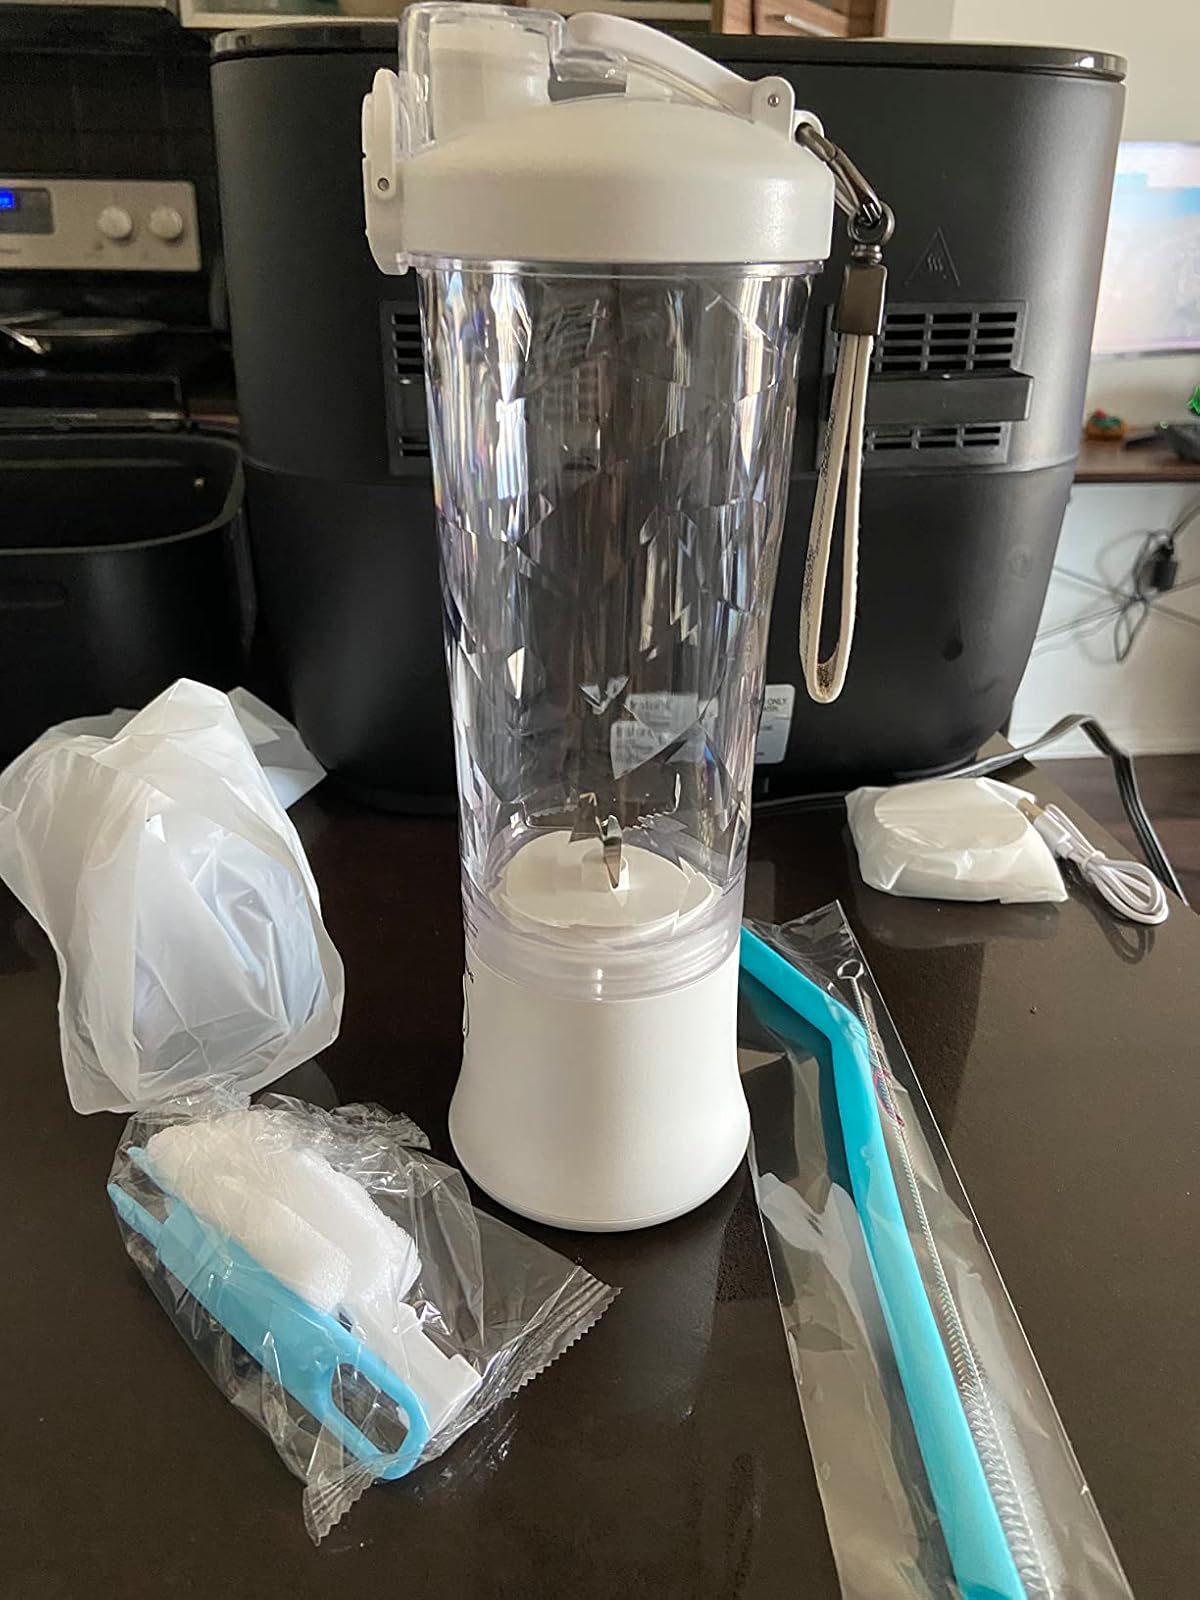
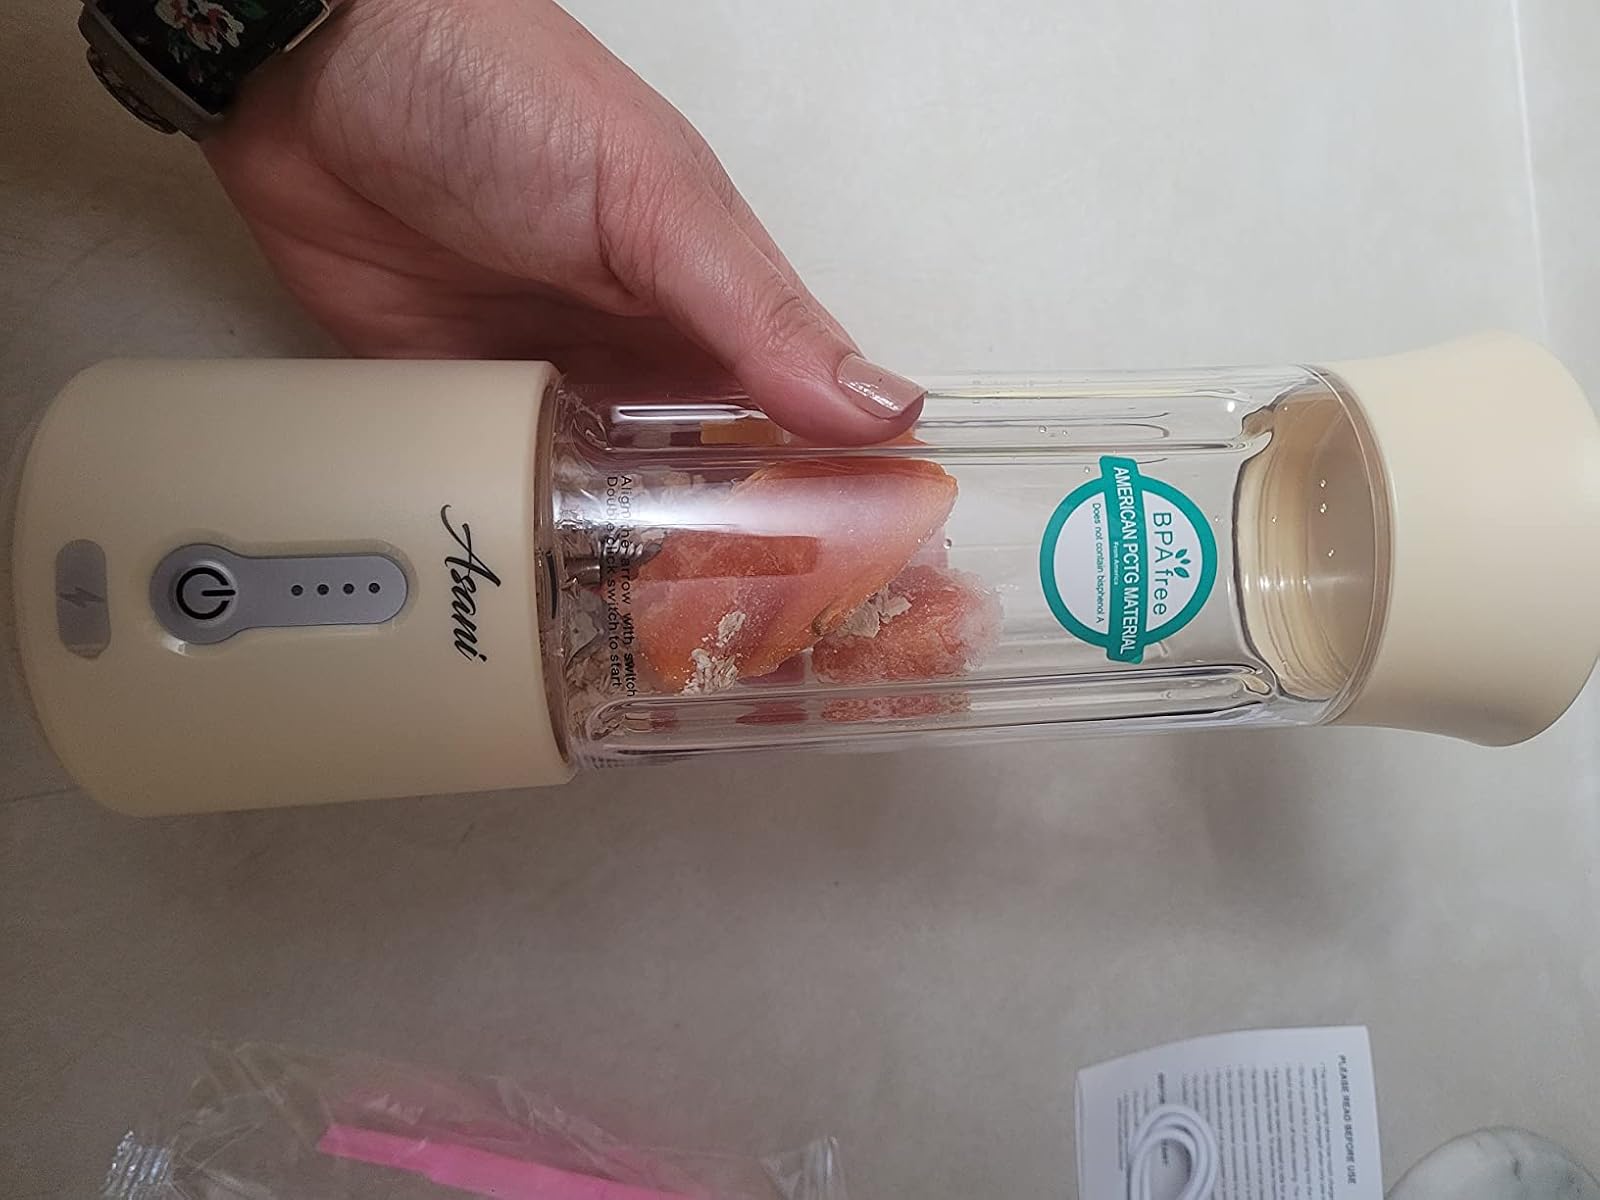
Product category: items_blender
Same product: no